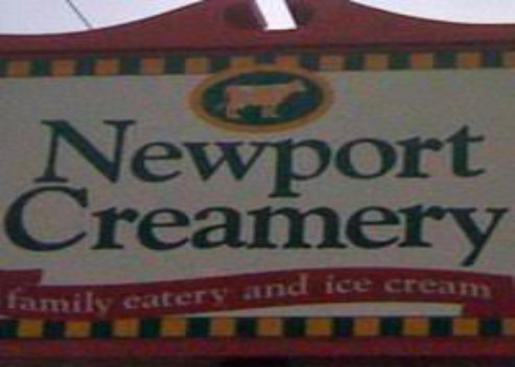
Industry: Food